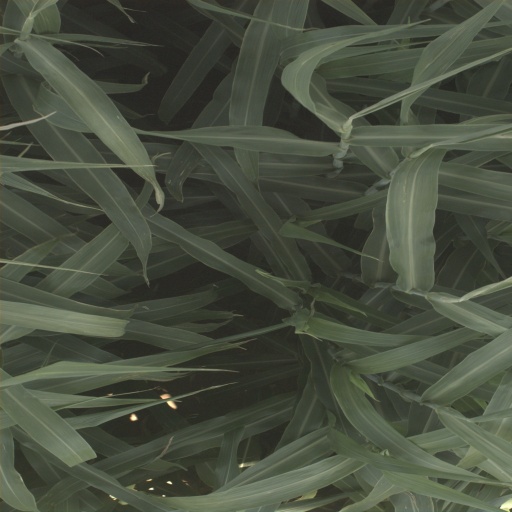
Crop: sorghum